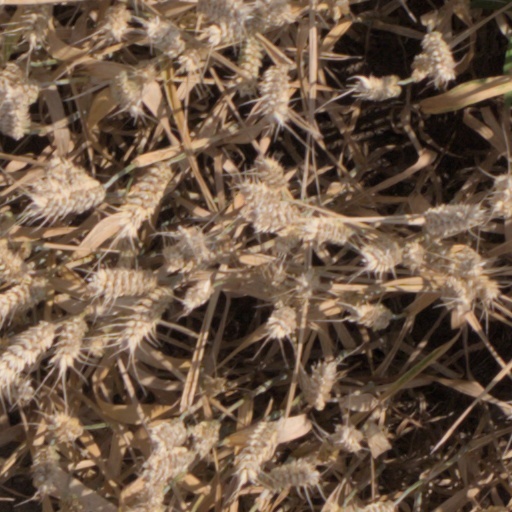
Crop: wheat